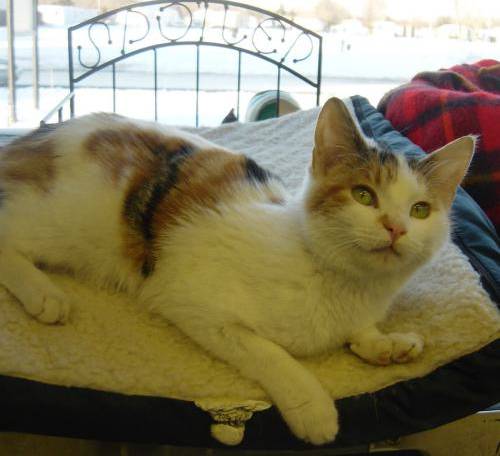
Label: cat